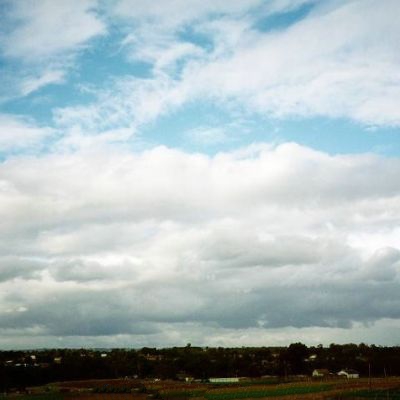
Cloud type: Stratocumulus (Sc)